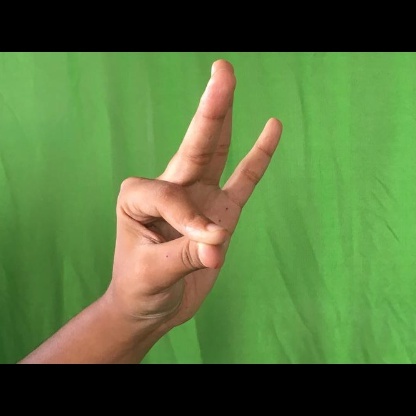
Mudra: Hamsasyam